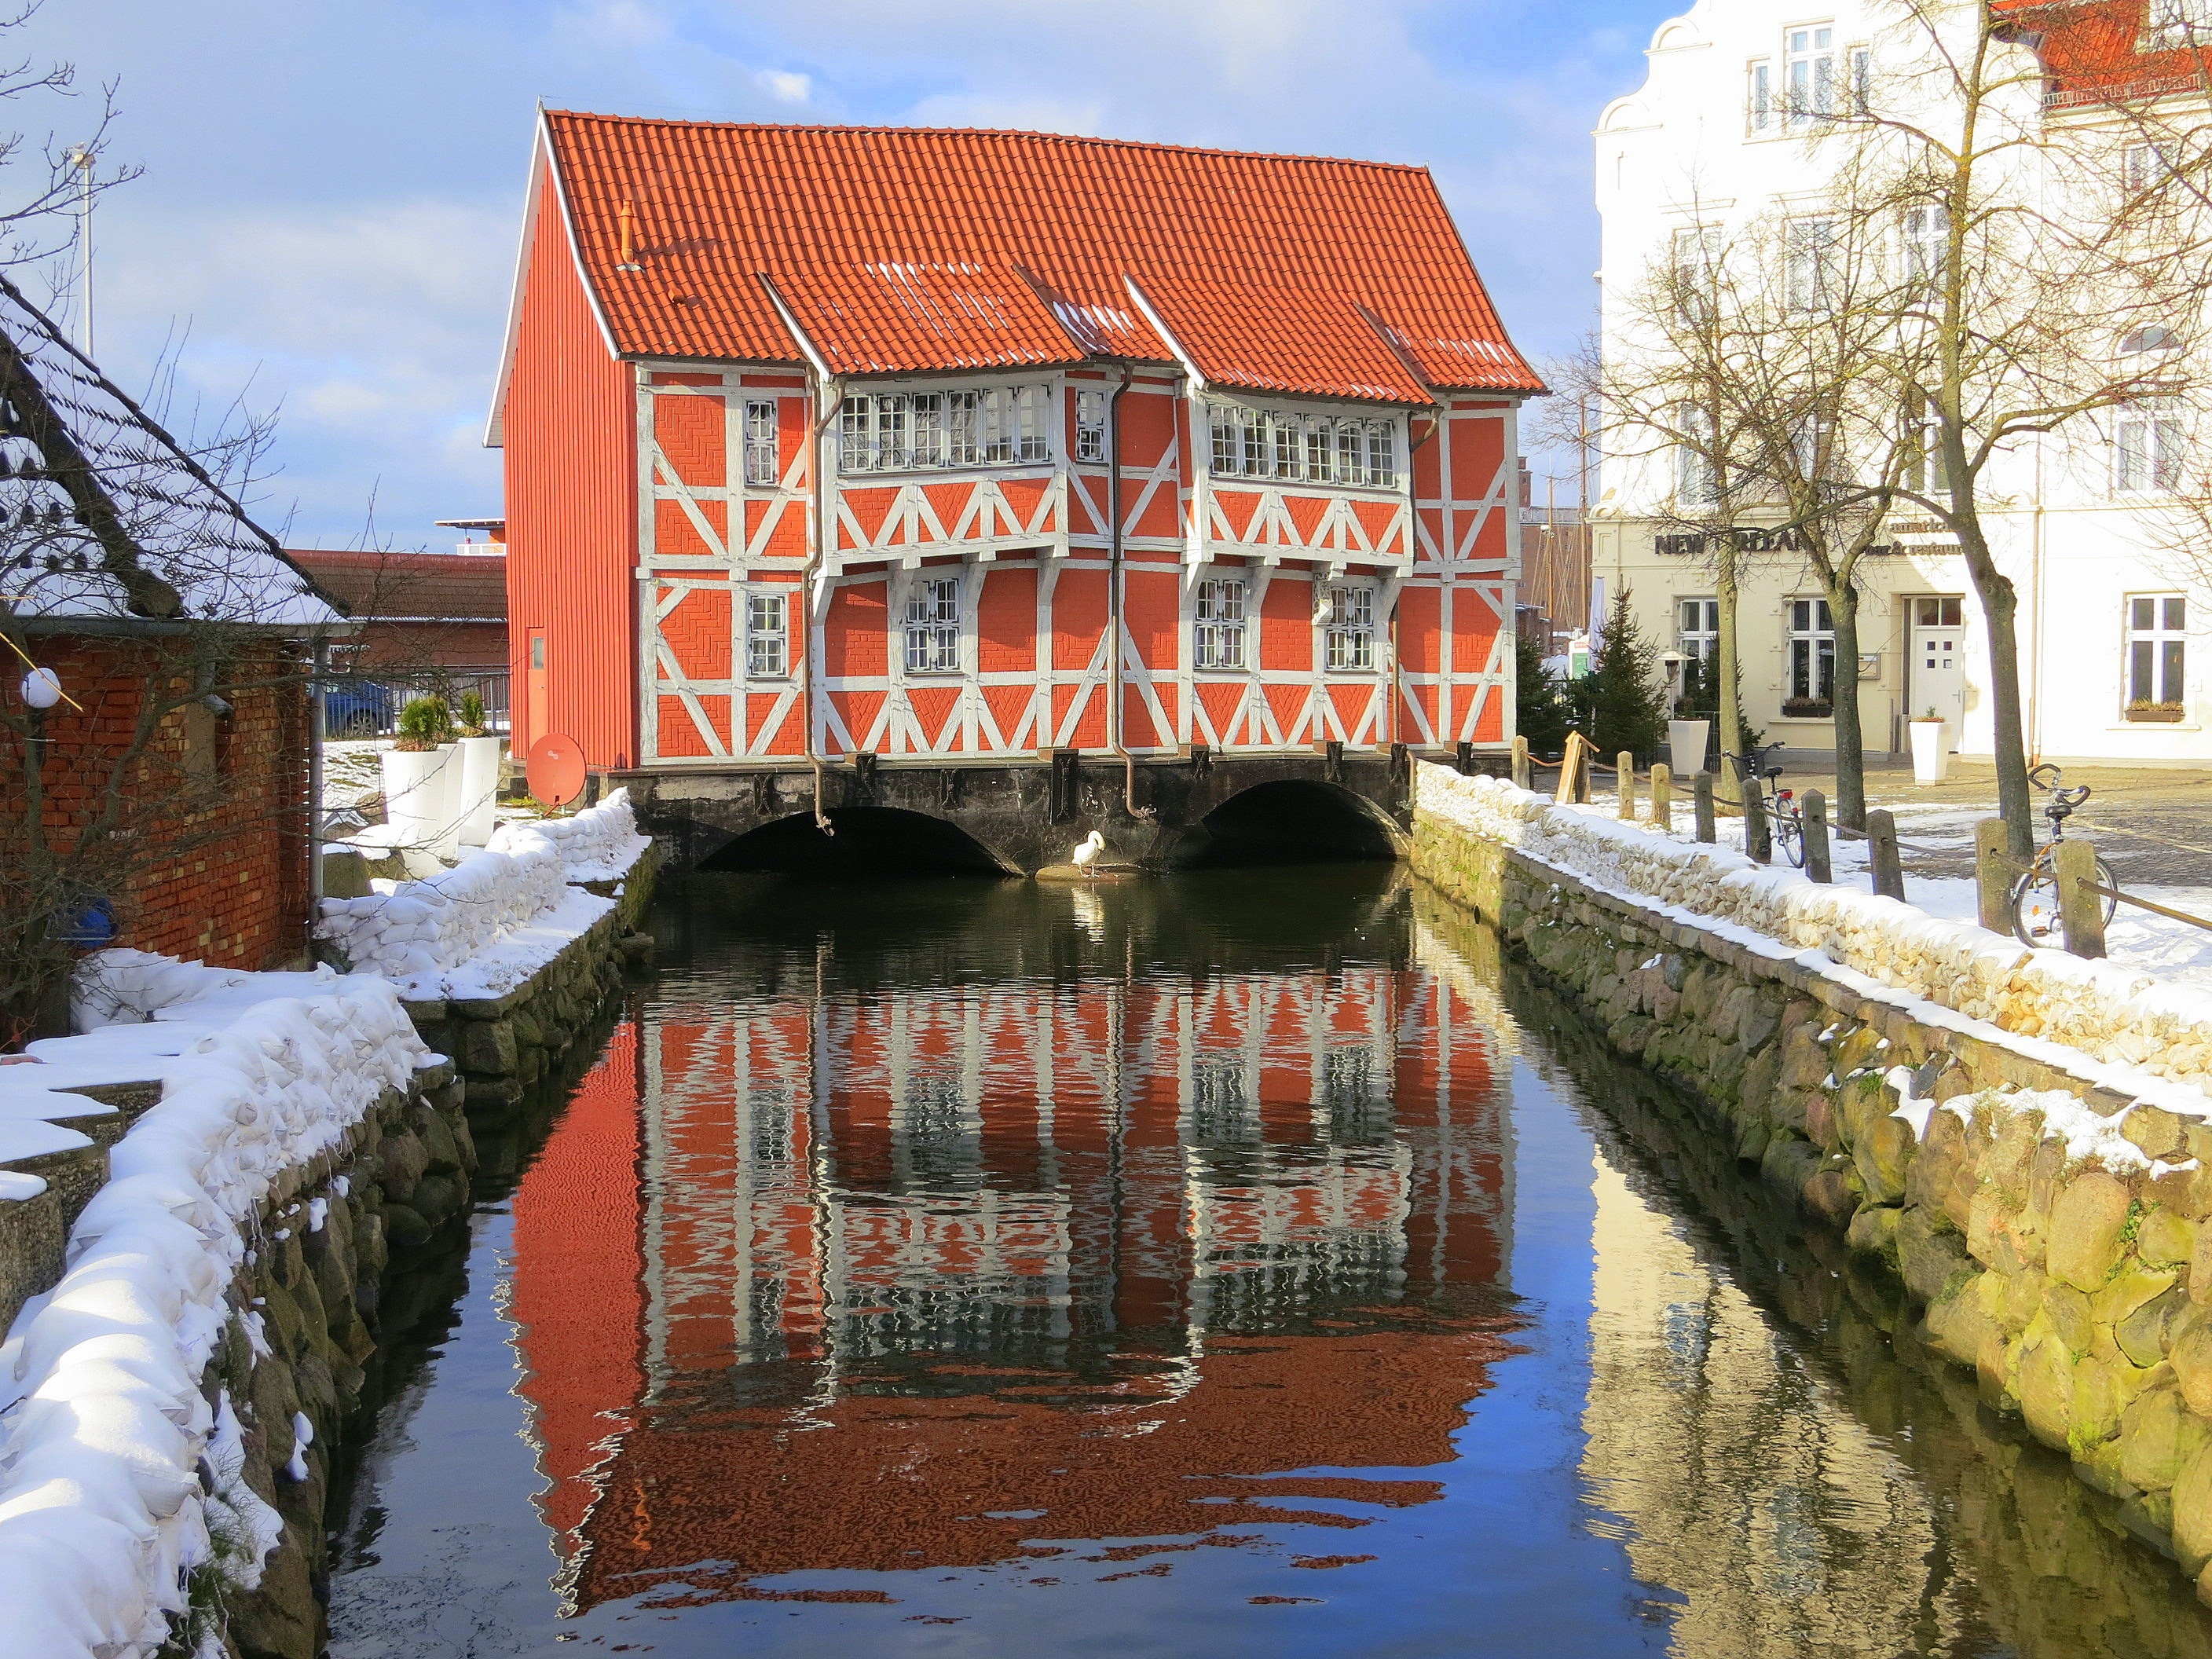
winter, architecture, town, building, home, canal, village, reflection, cottage, tourism, season, waterway, estate, historically, old houses, mecklenburg, baltic sea, wismar